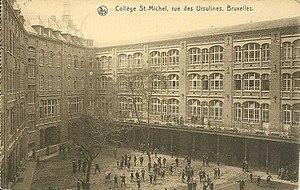
2ème Collège Saint Michel, site de la rue des Ursulines. Cour de récréation et élèves. Fin XIXème, début XXème siècle.
Le Sint-Jan Berchmanscollege est une institution catholique d'enseignement secondaire néerlandophone situé rue des Ursulines 4 à Bruxelles, à proximité de l'église Notre-Dame de la Chapelle et de la gare de Bruxelles-Chapelle. Chronologiquement deuxième collège jésuite de Bruxelles il a été fondé sous le nom de collège Saint-Michel en 1835, peu après le retour des jésuites dans une Belgique nouvellement indépendante.
Le Collège Saint-Michel est un établissement scolaire catholique, situé à Etterbeek (Bruxelles). Le bâtiment actuel fut construit en 1905 pour remplacer l'ancien collège du centre ville devenu trop exigu. Le pouvoir organisateur du collège est jésuite, même si la plupart des professeurs sont aujourd'hui laïcs.